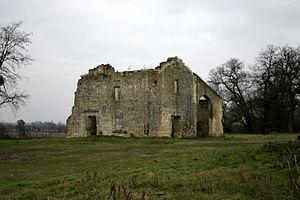
Arveyres est une commune du Sud-Ouest de la France, située dans le département de la Gironde en région Nouvelle-Aquitaine.
La commanderie d'Arveyres se situe dans le département de la Gironde à 5 kilomètres au sud-ouest de Libourne sur la commune d'Arveyres. Elle est posée sur un modeste promontoire, surplombant une boucle de la Dordogne.